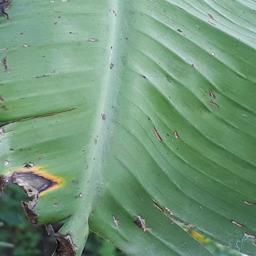
Label: POTASSIUM DEFICIENCY